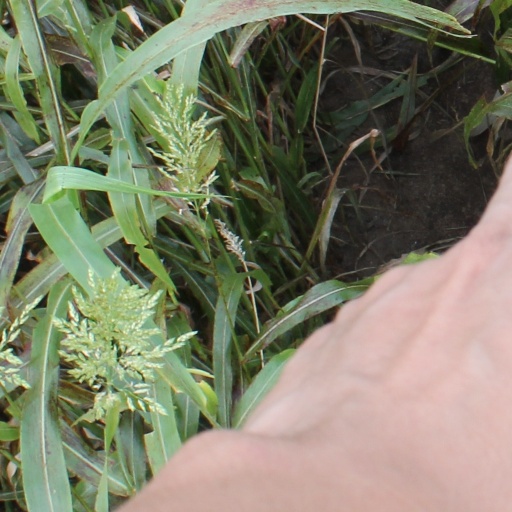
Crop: sorghum